Cape Freycinet

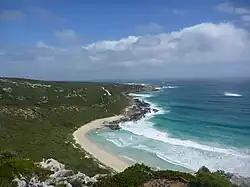
Cape Freycinet and Contos Beach from the Cape to Cape Track

Cape Freycinet is a point on the coast between Cape Leeuwin and Cape Naturaliste in the southwest of Western Australia.